Kat Slater

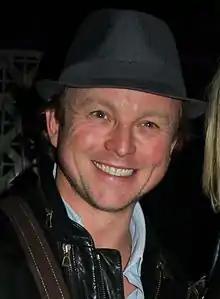
Chris Simmons ("pictured") was cast as Mark Garland, a love interest for Kat.

In 2011, Kat has a one-night stand with Mark Garland (Chris Simmons) as Alfie is showing no interest in her. An insider said: "The trouble is that while Alfie is busy playing that game, a delivery driver who calls at the Queen Vic makes a big play for Kat – and soon she's facing serious temptation." The insider added: "Kat is vulnerable, insecure and at odds with Alfie. It's exactly the sort of state that could see her do something very stupid indeed. Alfie has done serious damage to their marriage but Kat could destroy it completely." Another source added: "In accusing her of cheating on him, Alfie has undone years of good work in building up Kat's self-esteem. No matter what he says now, she feels as though he still sees her as a woman of loose morals. He cooks up a hare-brained plan to keep Kat by treating her mean – and starts ignoring her, basically."